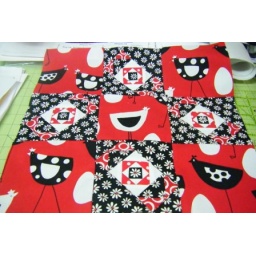
The chickens are loose in the flower garden!